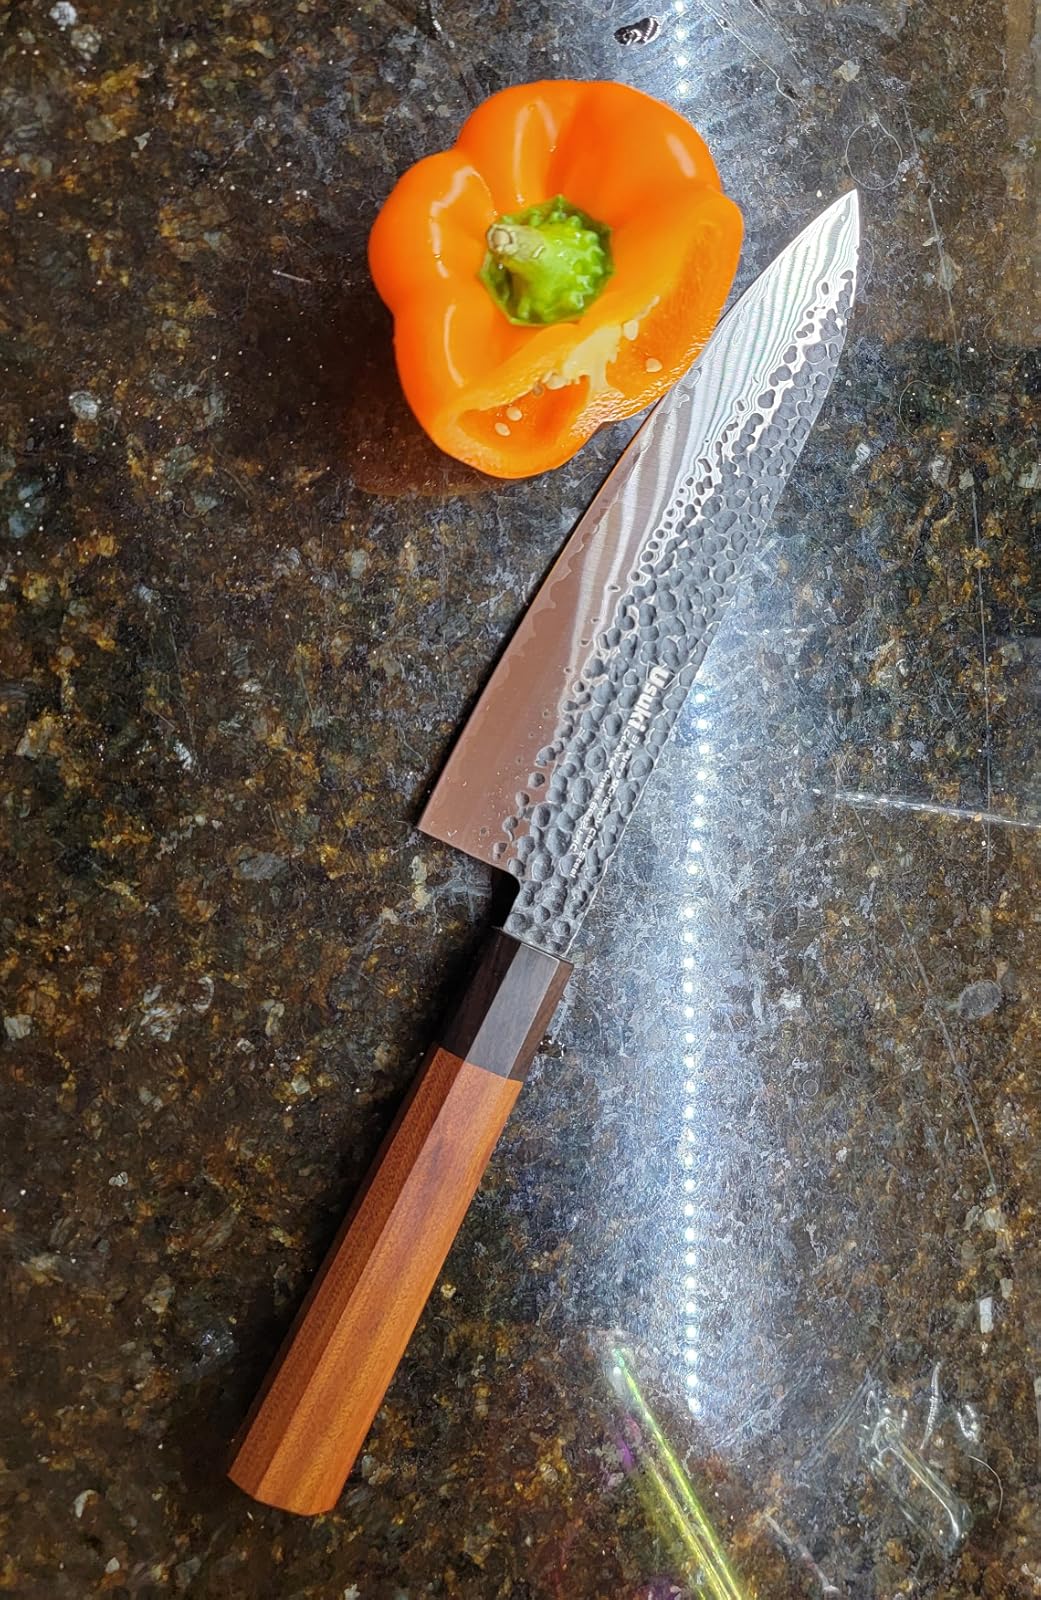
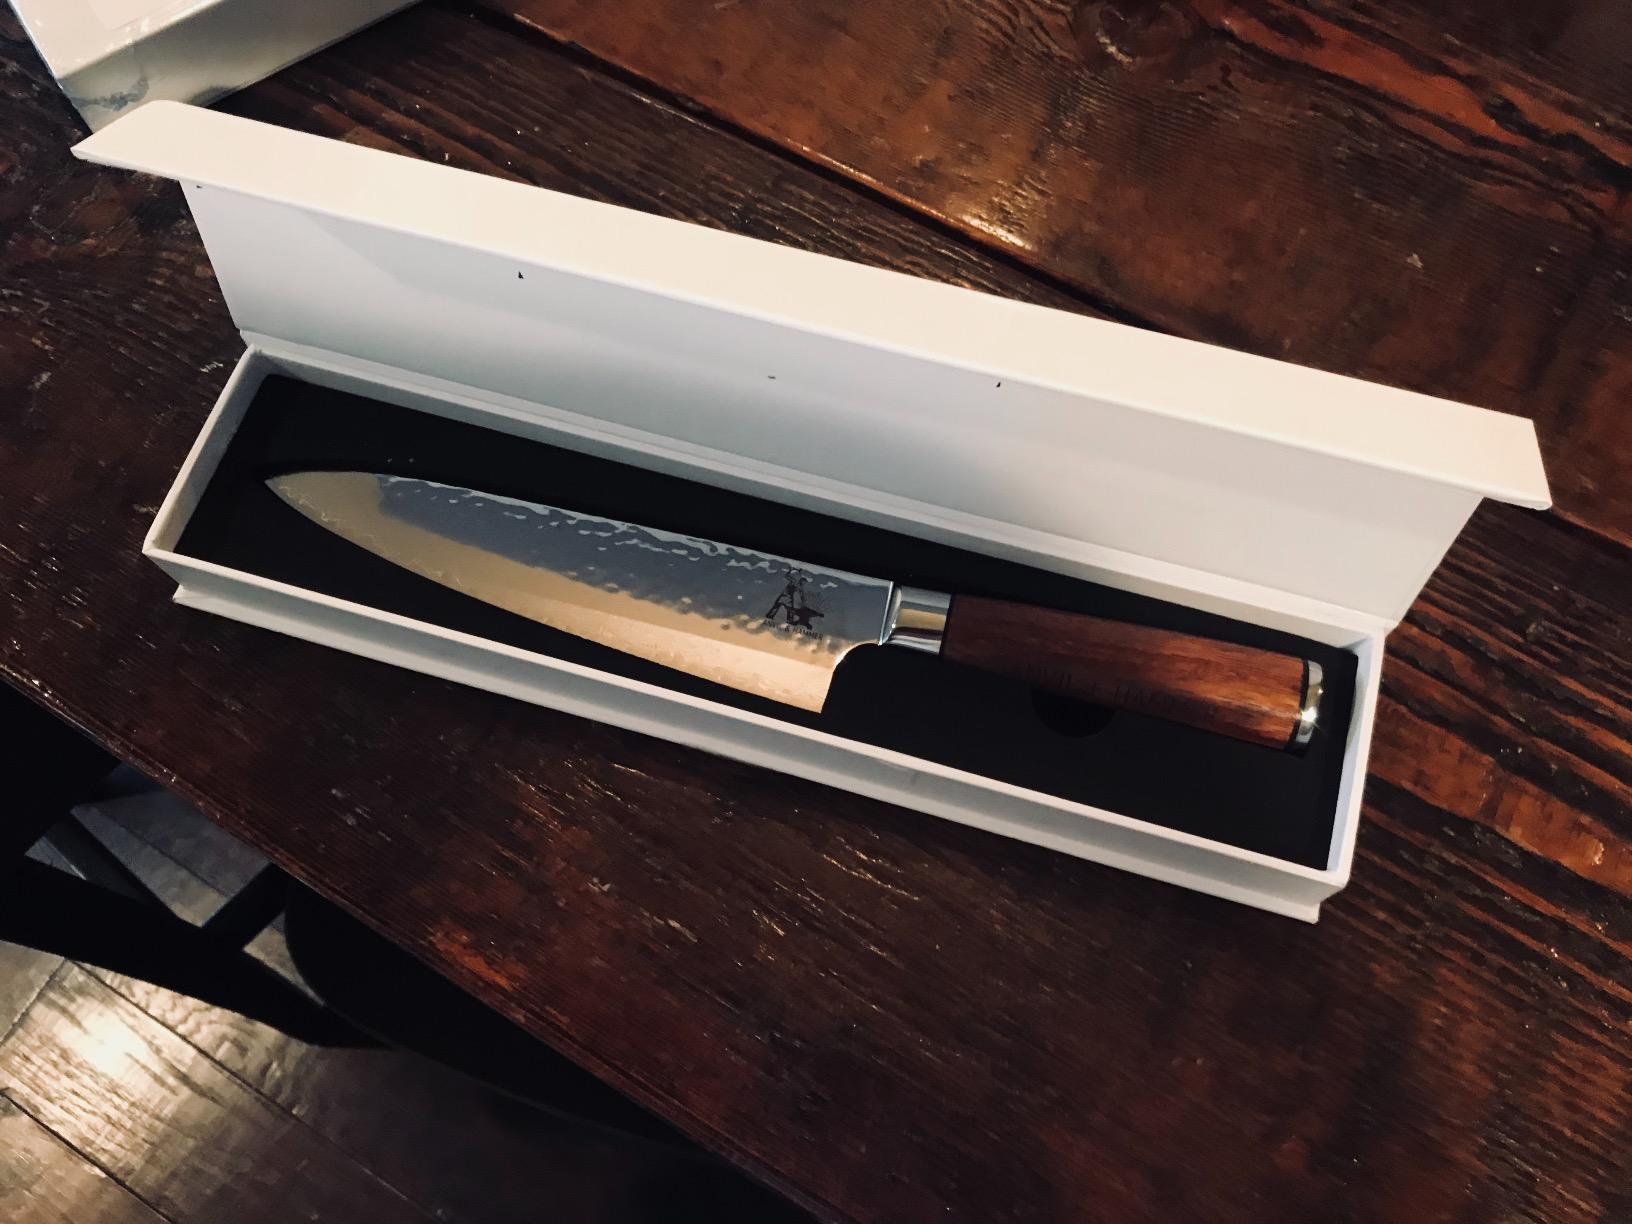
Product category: items_knife
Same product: no